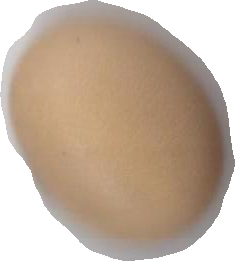
Variety: Anjasmoro